Yathkyed Lake

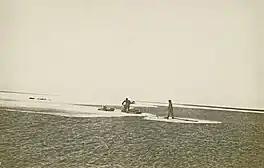
A black and white image of two men at Yathkyed Lake using Ice floes as Ferry boats. The date is 1924.

Yathkyed Lake (variant: Haecoligua; meaning: "white swan") is a natural freshwater lake in Kivalliq Region, Nunavut, Canada, North America. Located between Angikuni Lake and Forde Lake, it is one of several lakes on the Kazan River. Yathkyed lake was named by the Sayisi Dene, historical barren-ground caribou hunters of the area. Caribou Inuit artifacts have also been found here. The lake has a surface area of 1,449 square kilometers.